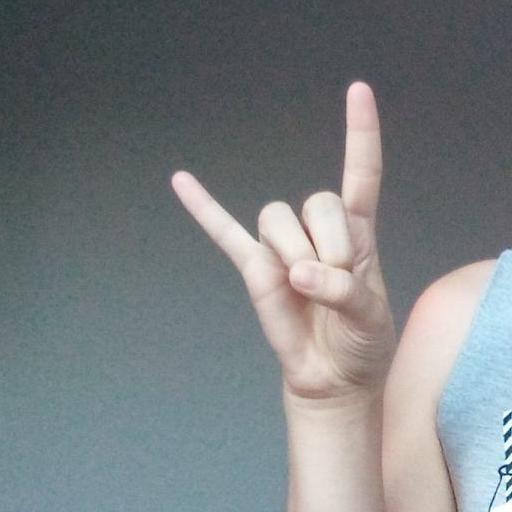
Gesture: rock